Foreign policy of the George W. Bush administration

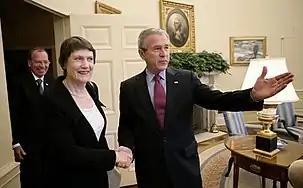
President Bush and New Zealander Prime Minister Helen Clark, March 2007

On September 28, 2001, President Bush signed the Jordan–United States Free Trade Agreement and it was the first free trade agreement (FTA) the United States signed with an Arab country (and the fourth FTA overall behind Israel, Canada, and Mexico). However, King Abdullah advised Washington against the 2003 Iraq War, but later allegedly gave the invading coalition some degree of covert and tacit support, despite the overwhelming opinion of his own public. The Jordanian government publicly opposed the war against Iraq. The King stressed to the United States and European Union that a diplomatic solution, in accordance with UN Security Council (UNSC) resolutions 1284 (1999) and 1409 (2002), was the only appropriate model for resolving the conflict between Iraq and the UN. In August 2002 he told the Washington Post that an attempt to invade Iraq would be a "tremendous mistake" and that it could "throw the whole area into turmoil".